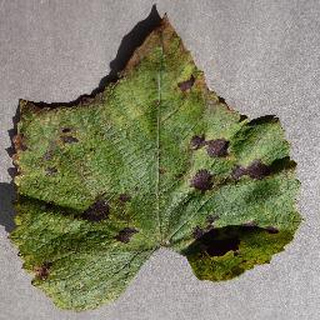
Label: grape_leaf_blight